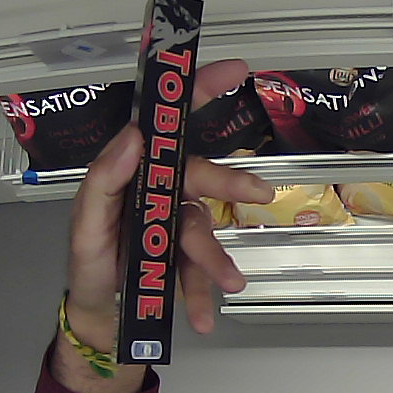
Product: toblerone_black